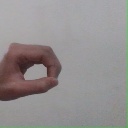
अक्षर: औ